David Dworman Three-Decker

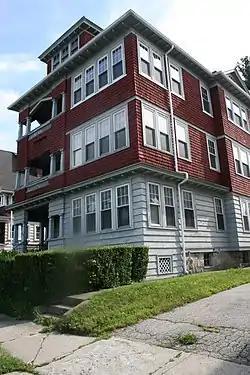

The David Dworman Three-Decker is a historic triple decker in Worcester, Massachusetts. Built in 1926 for the builder's family, it is a remarkably well-built and preserved example of a Craftsman style triple decker. The building was listed on the National Register of Historic Places in 1990.